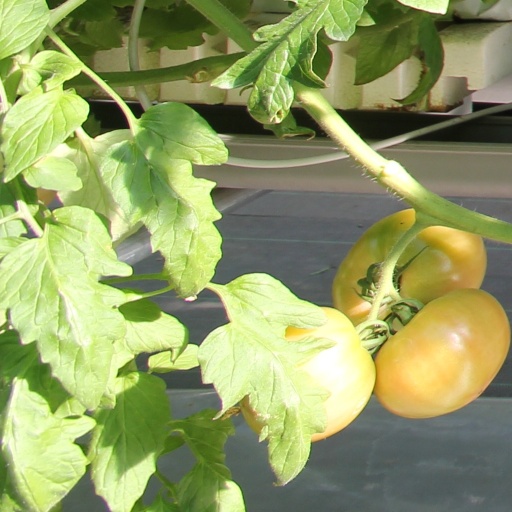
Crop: tomato